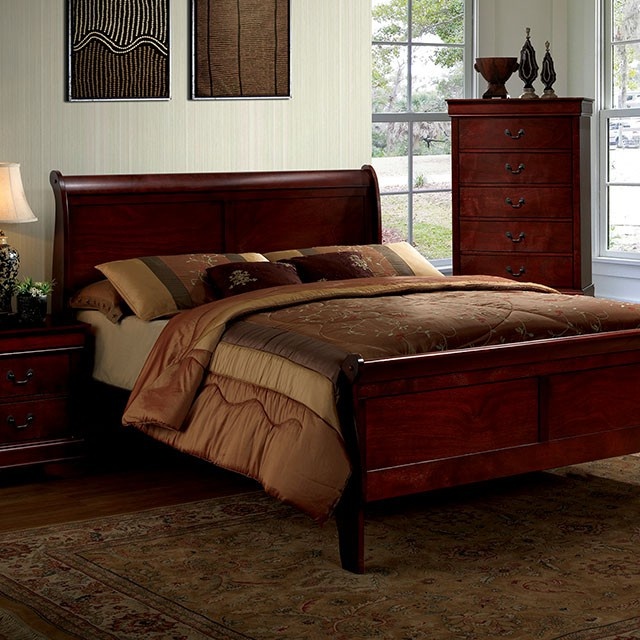
Louis Philippe Queen Bed Cherry
Louis Philippe Queen Bed Cherry
Brand: FOA East
Category: Furniture > Beds & Accessories > Beds & Bed Frames > Sleigh Beds & Bed Frames